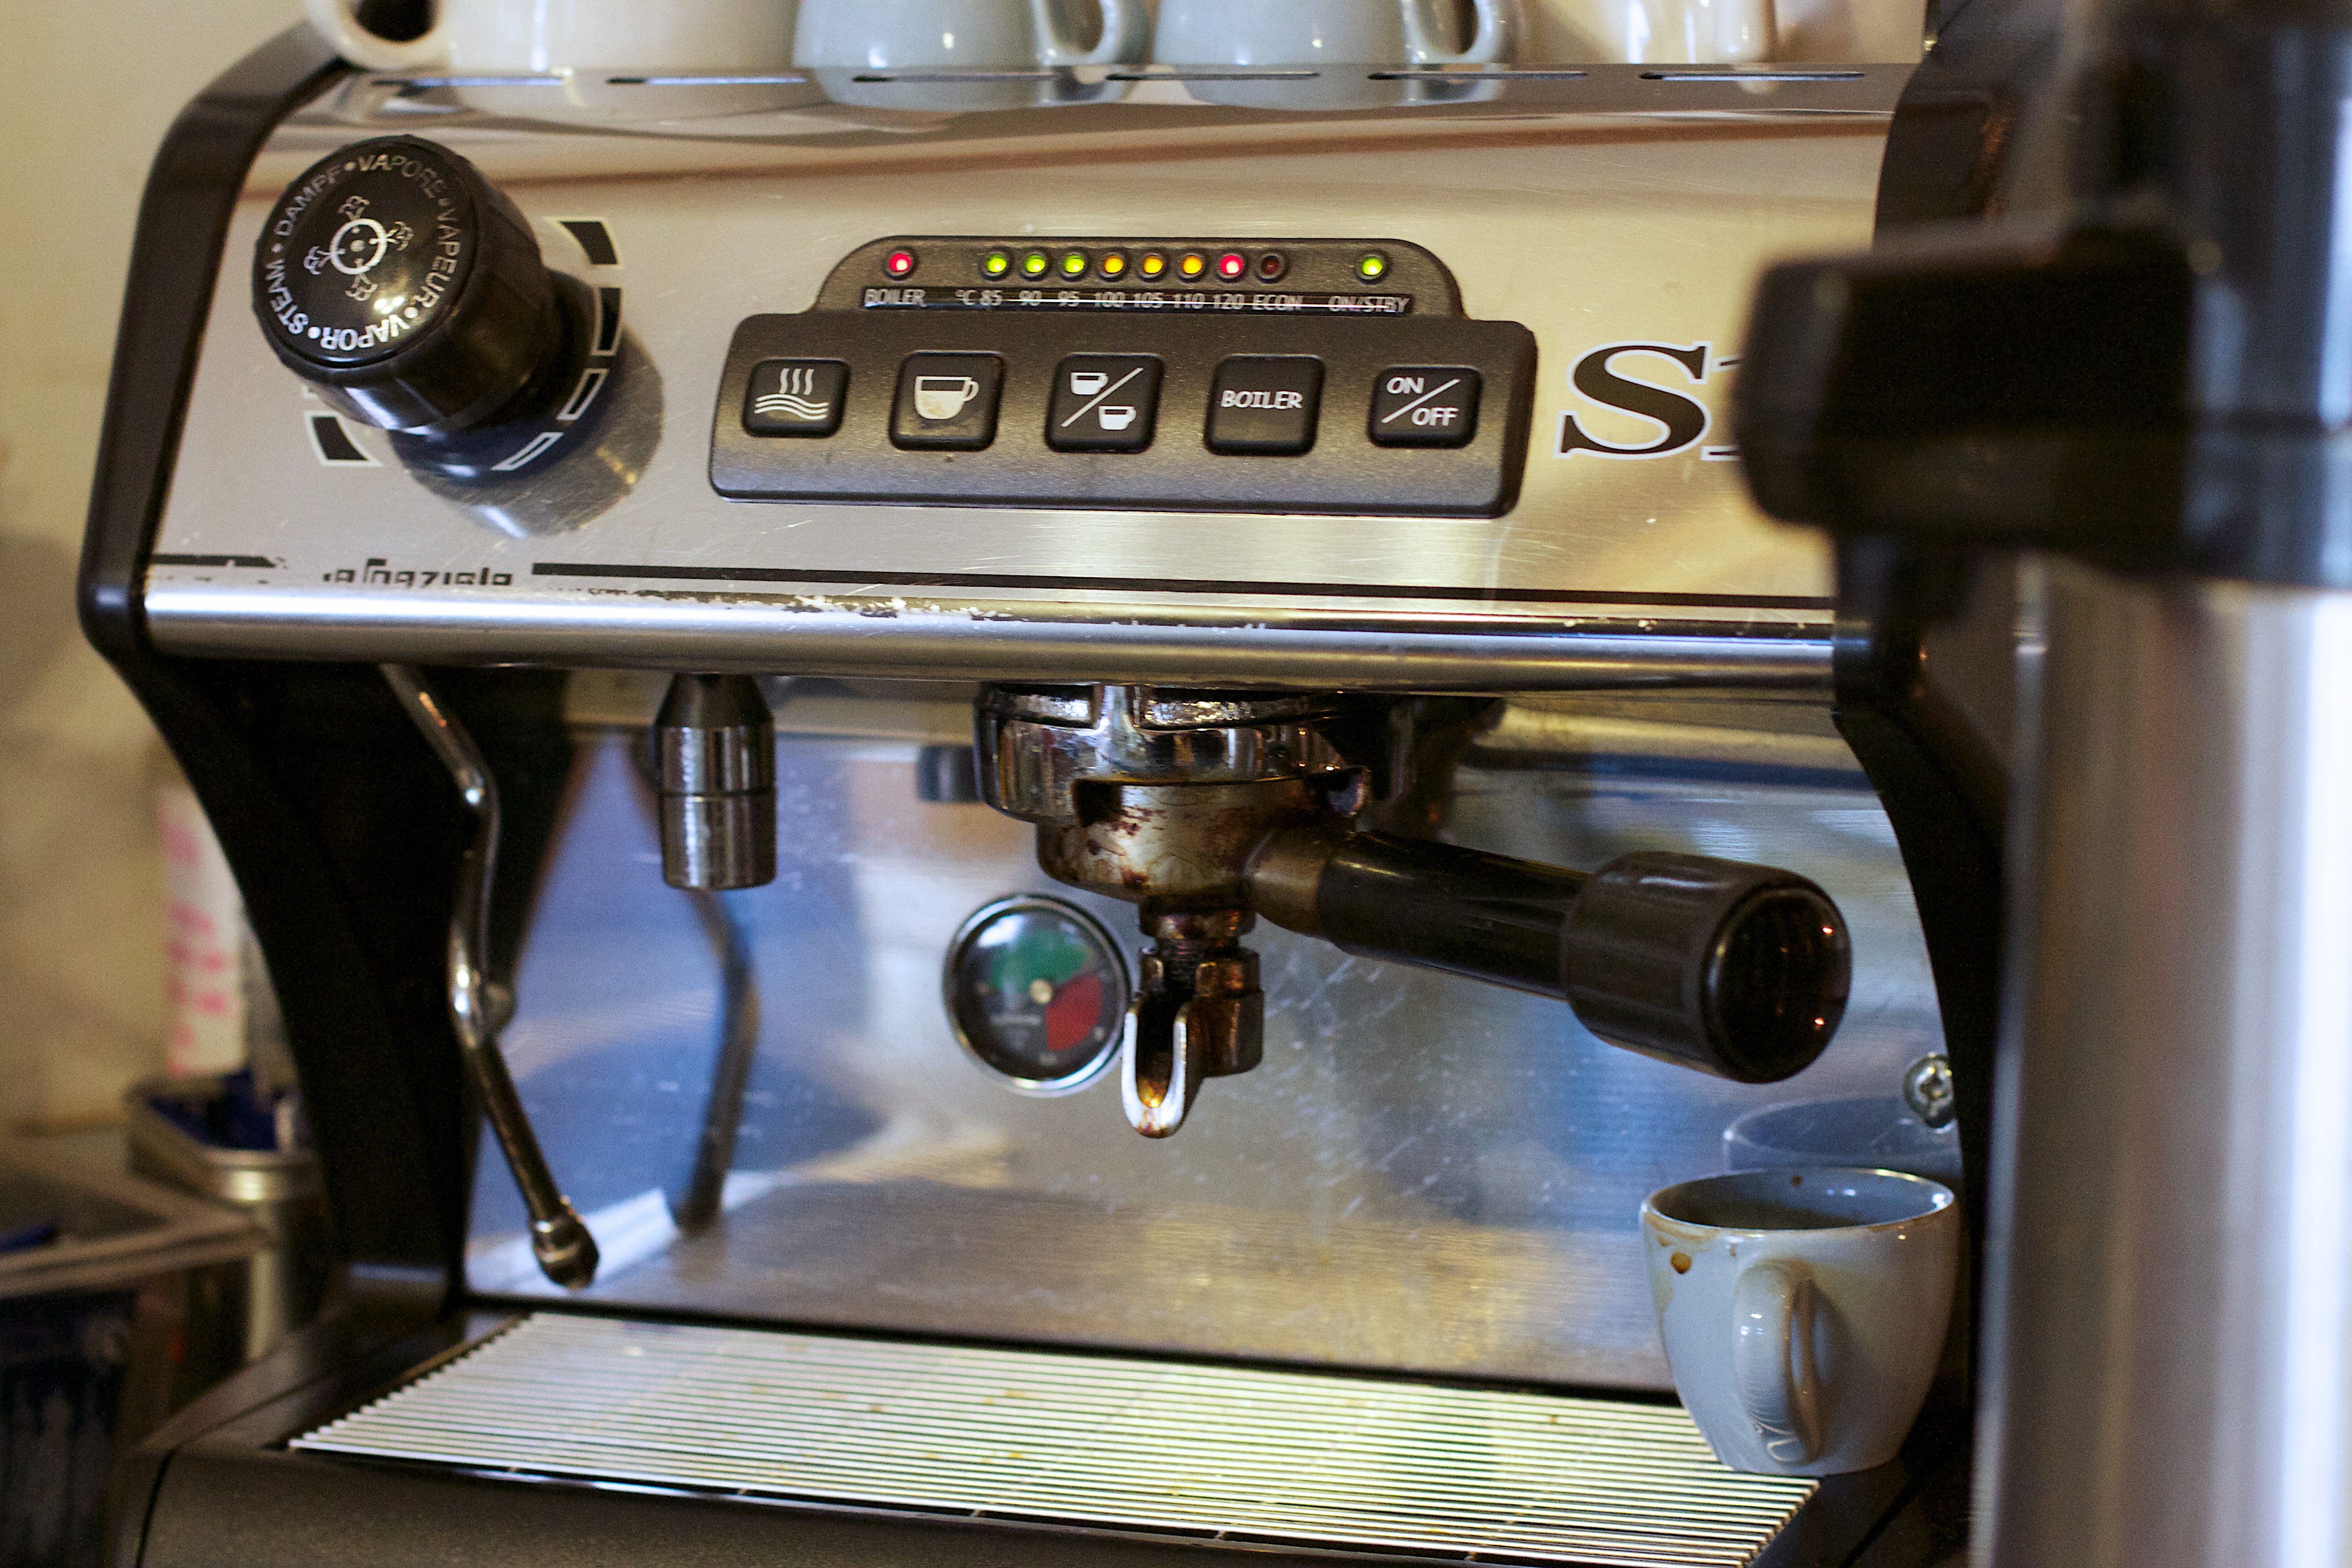
machine, randallhouse, machine tool